151st Mechanized Brigade (Ukraine)

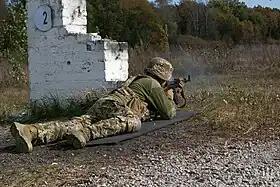
Soldier of the brigade undergoing small arms practice.

The brigade was announced in mid-October 2023, alongside the creation of five new mechanized brigades as part of the Ukrainian Ground Forces, accounting for a five percent expansion of the Ground Forces.